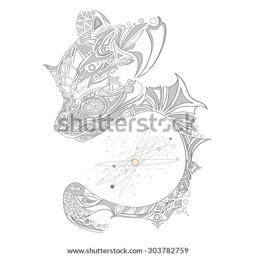
graphically pattern on a white background